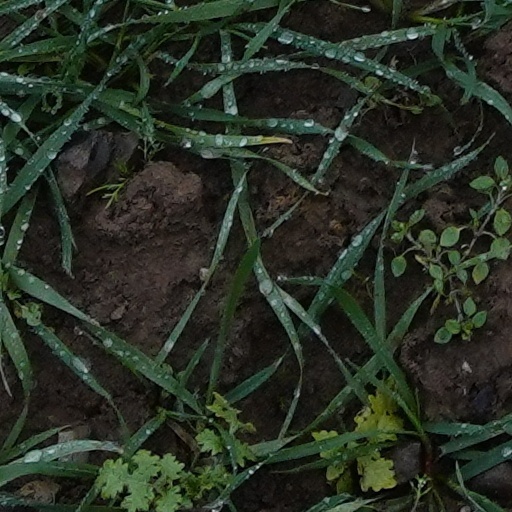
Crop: wheat